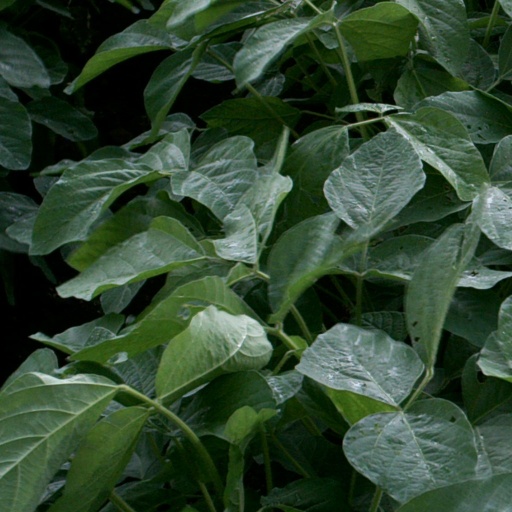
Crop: soybean